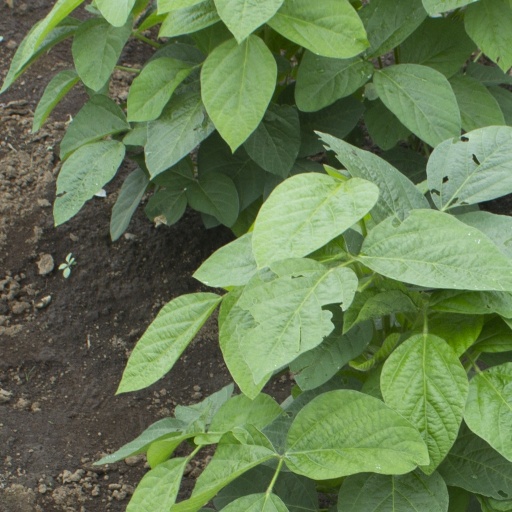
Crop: soybean